Italy–Portugal relations

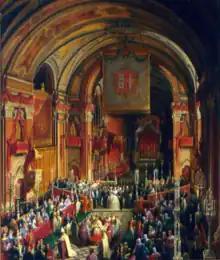
Wedding between King Luís I of Portugal and Maria Pia of Savoy in Lisbon; 1862.

Italy and Portugal have a long history of relations given the proximity between both nations. Under the Iberian Union from 1580 to 1640, Portugal and the Kingdom of Naples, Kingdom of Sicily, and the Duchy of Milan were all administered by Madrid, Spain. Between 1680 and 1682, there was direct trade between Portugal and the Duchy of Savoy.